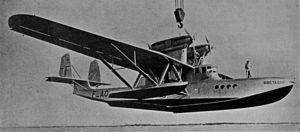
Le Loire 102 est un prototype d’hydravion à coque de transport civil, réalisé en France par Loire Aviation durant l’entre-deux-guerres.